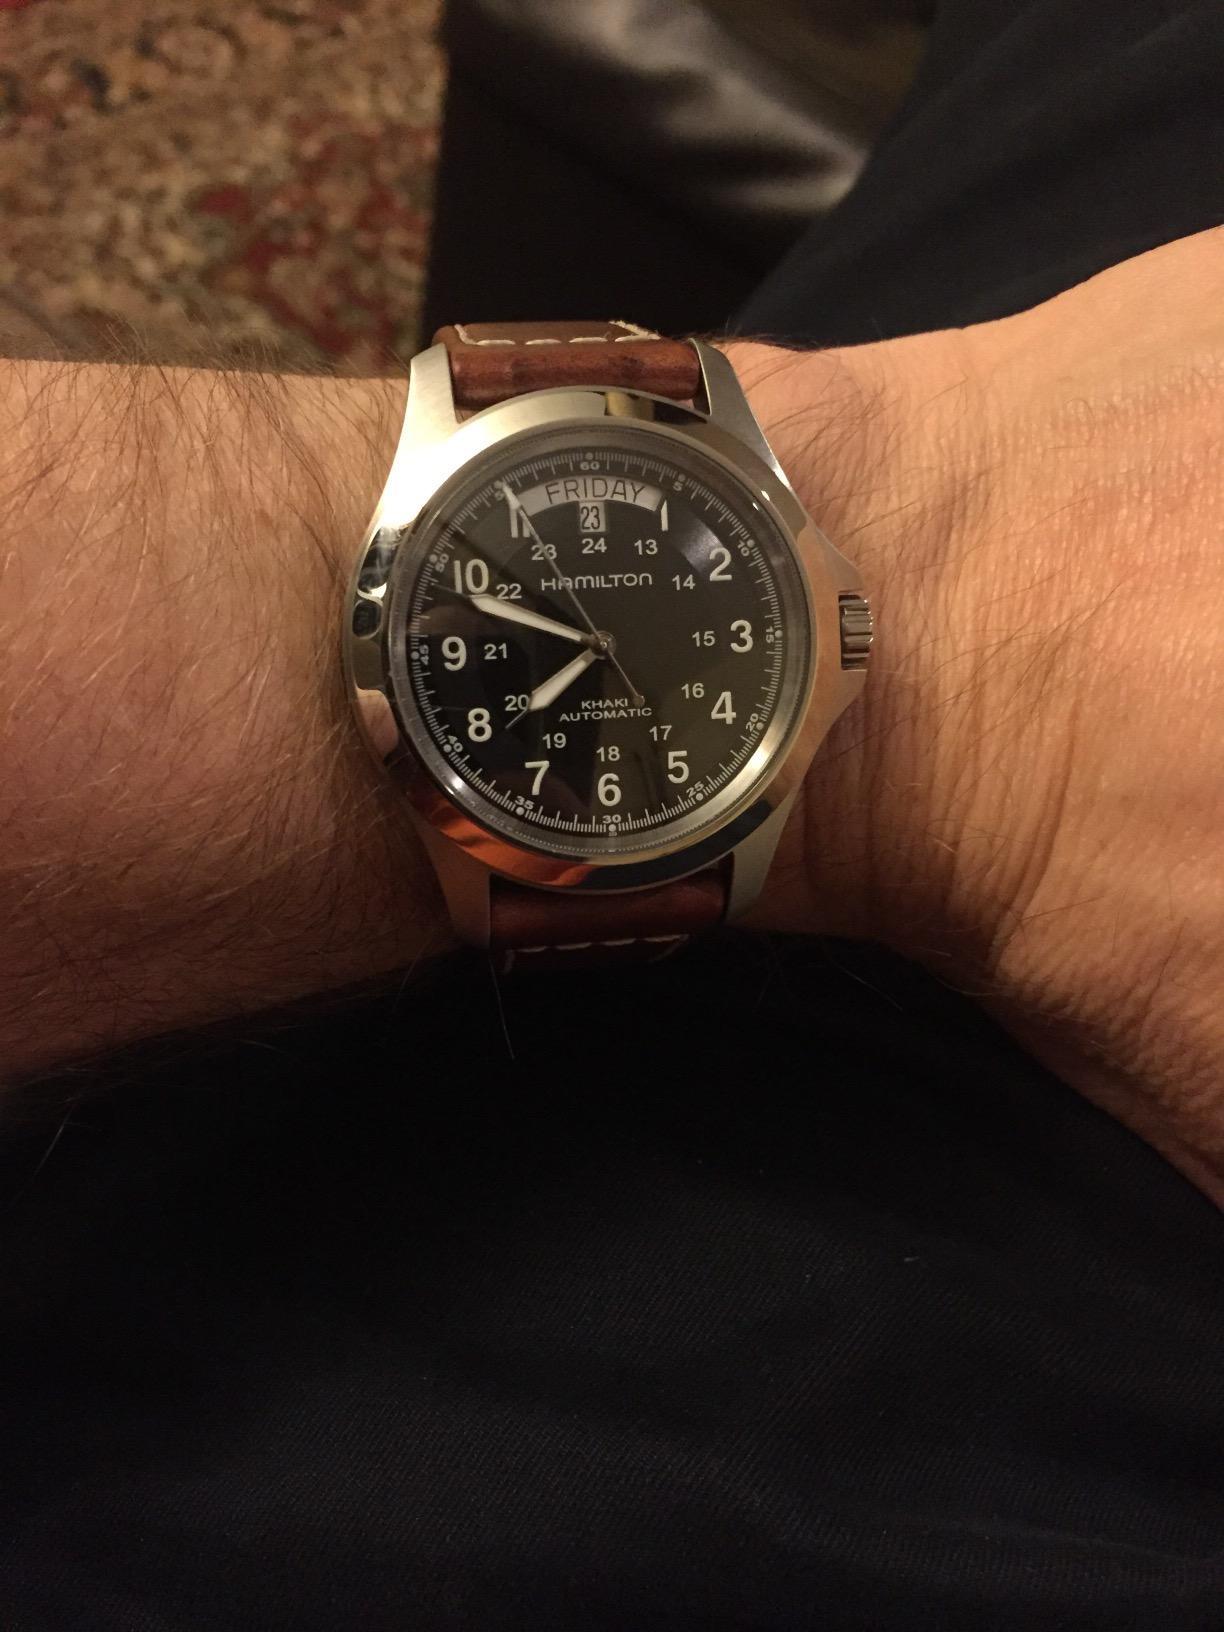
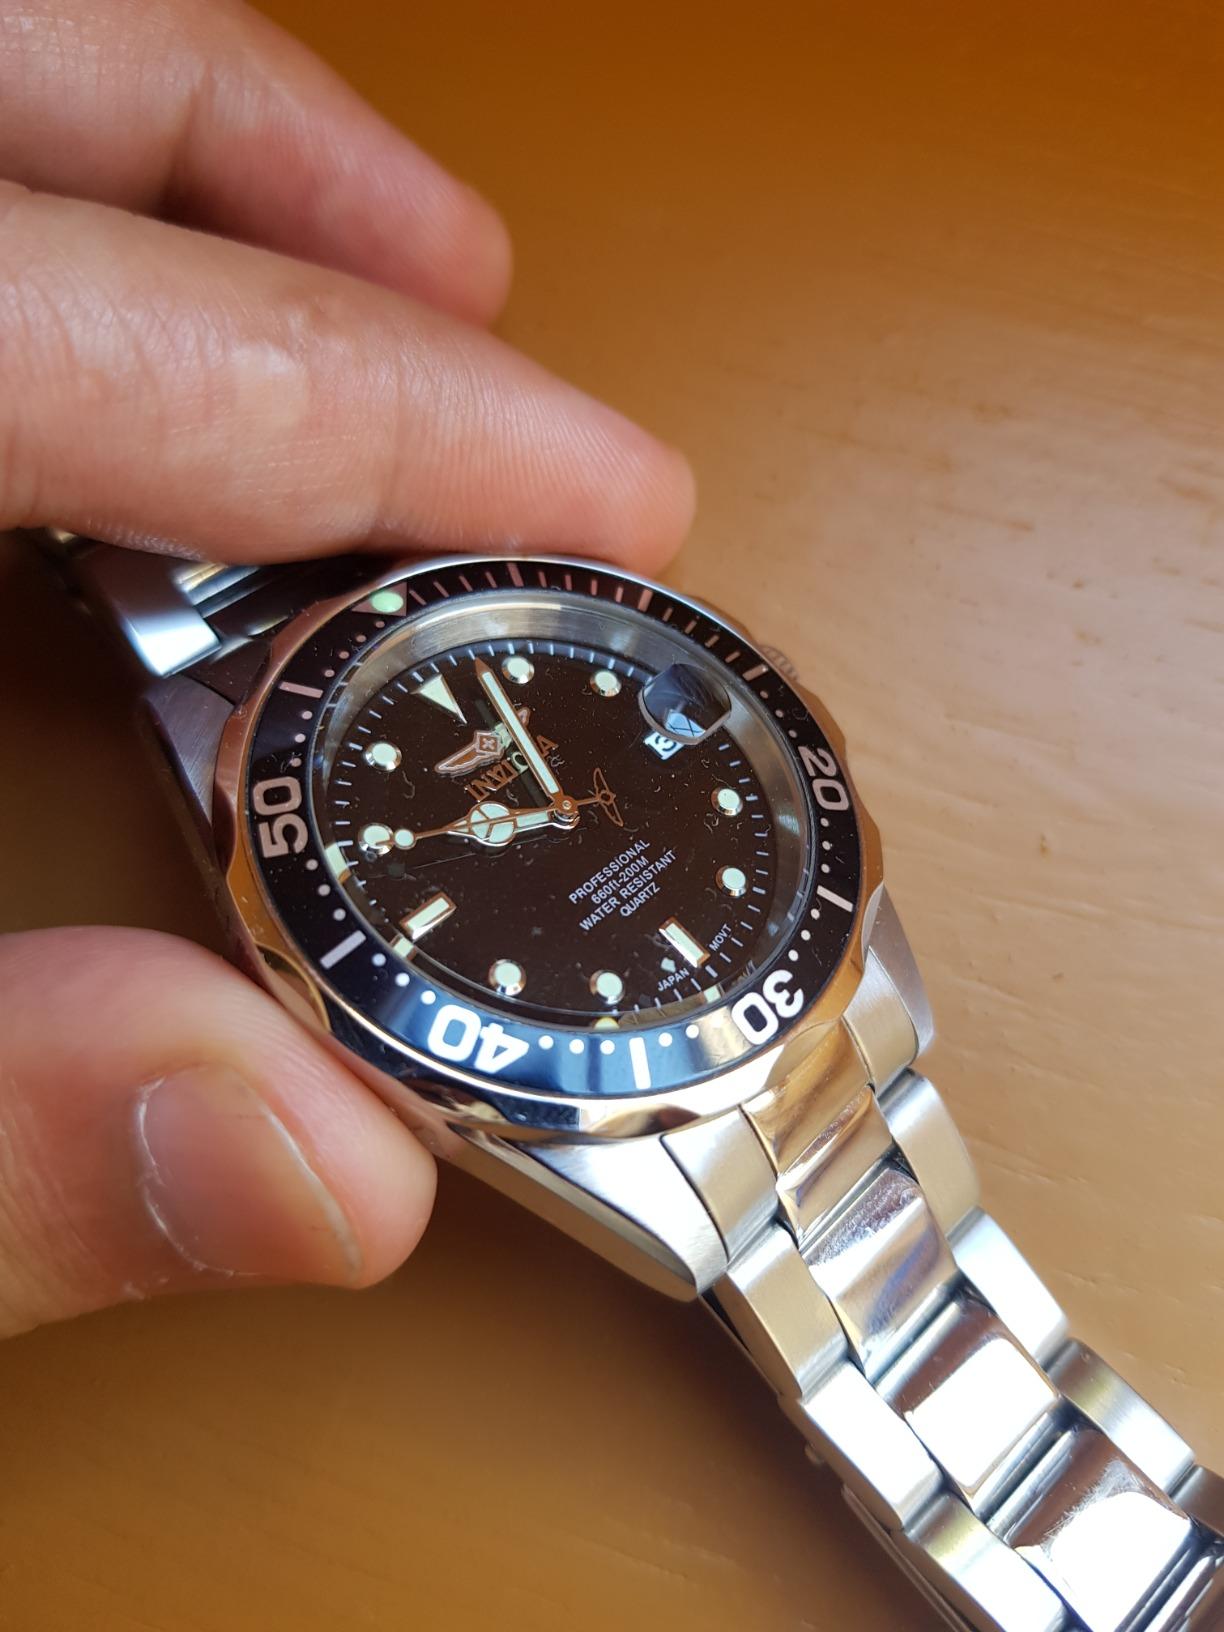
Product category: accessories_watch
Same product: no